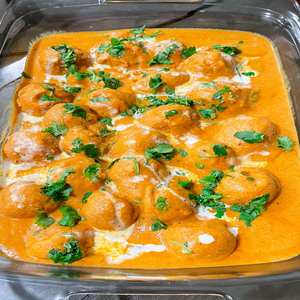
Dish: kofta